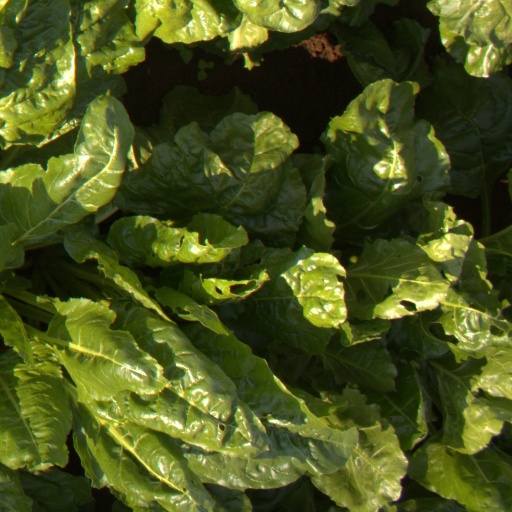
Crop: sugar beet